Coney Island Avenue

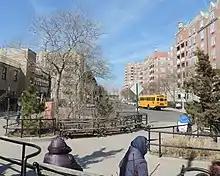
South end of Coney Island Avenue

An area surrounding about of Coney Island Avenue is home to a sizable population of Pakistani Americans, and is informally called "Little Pakistan". In 2021, the U.S. Census Bureau estimated that approximately 7,000 Pakistanis lived in a region bordering the street, and they made up nearly 10% of the population of the region.